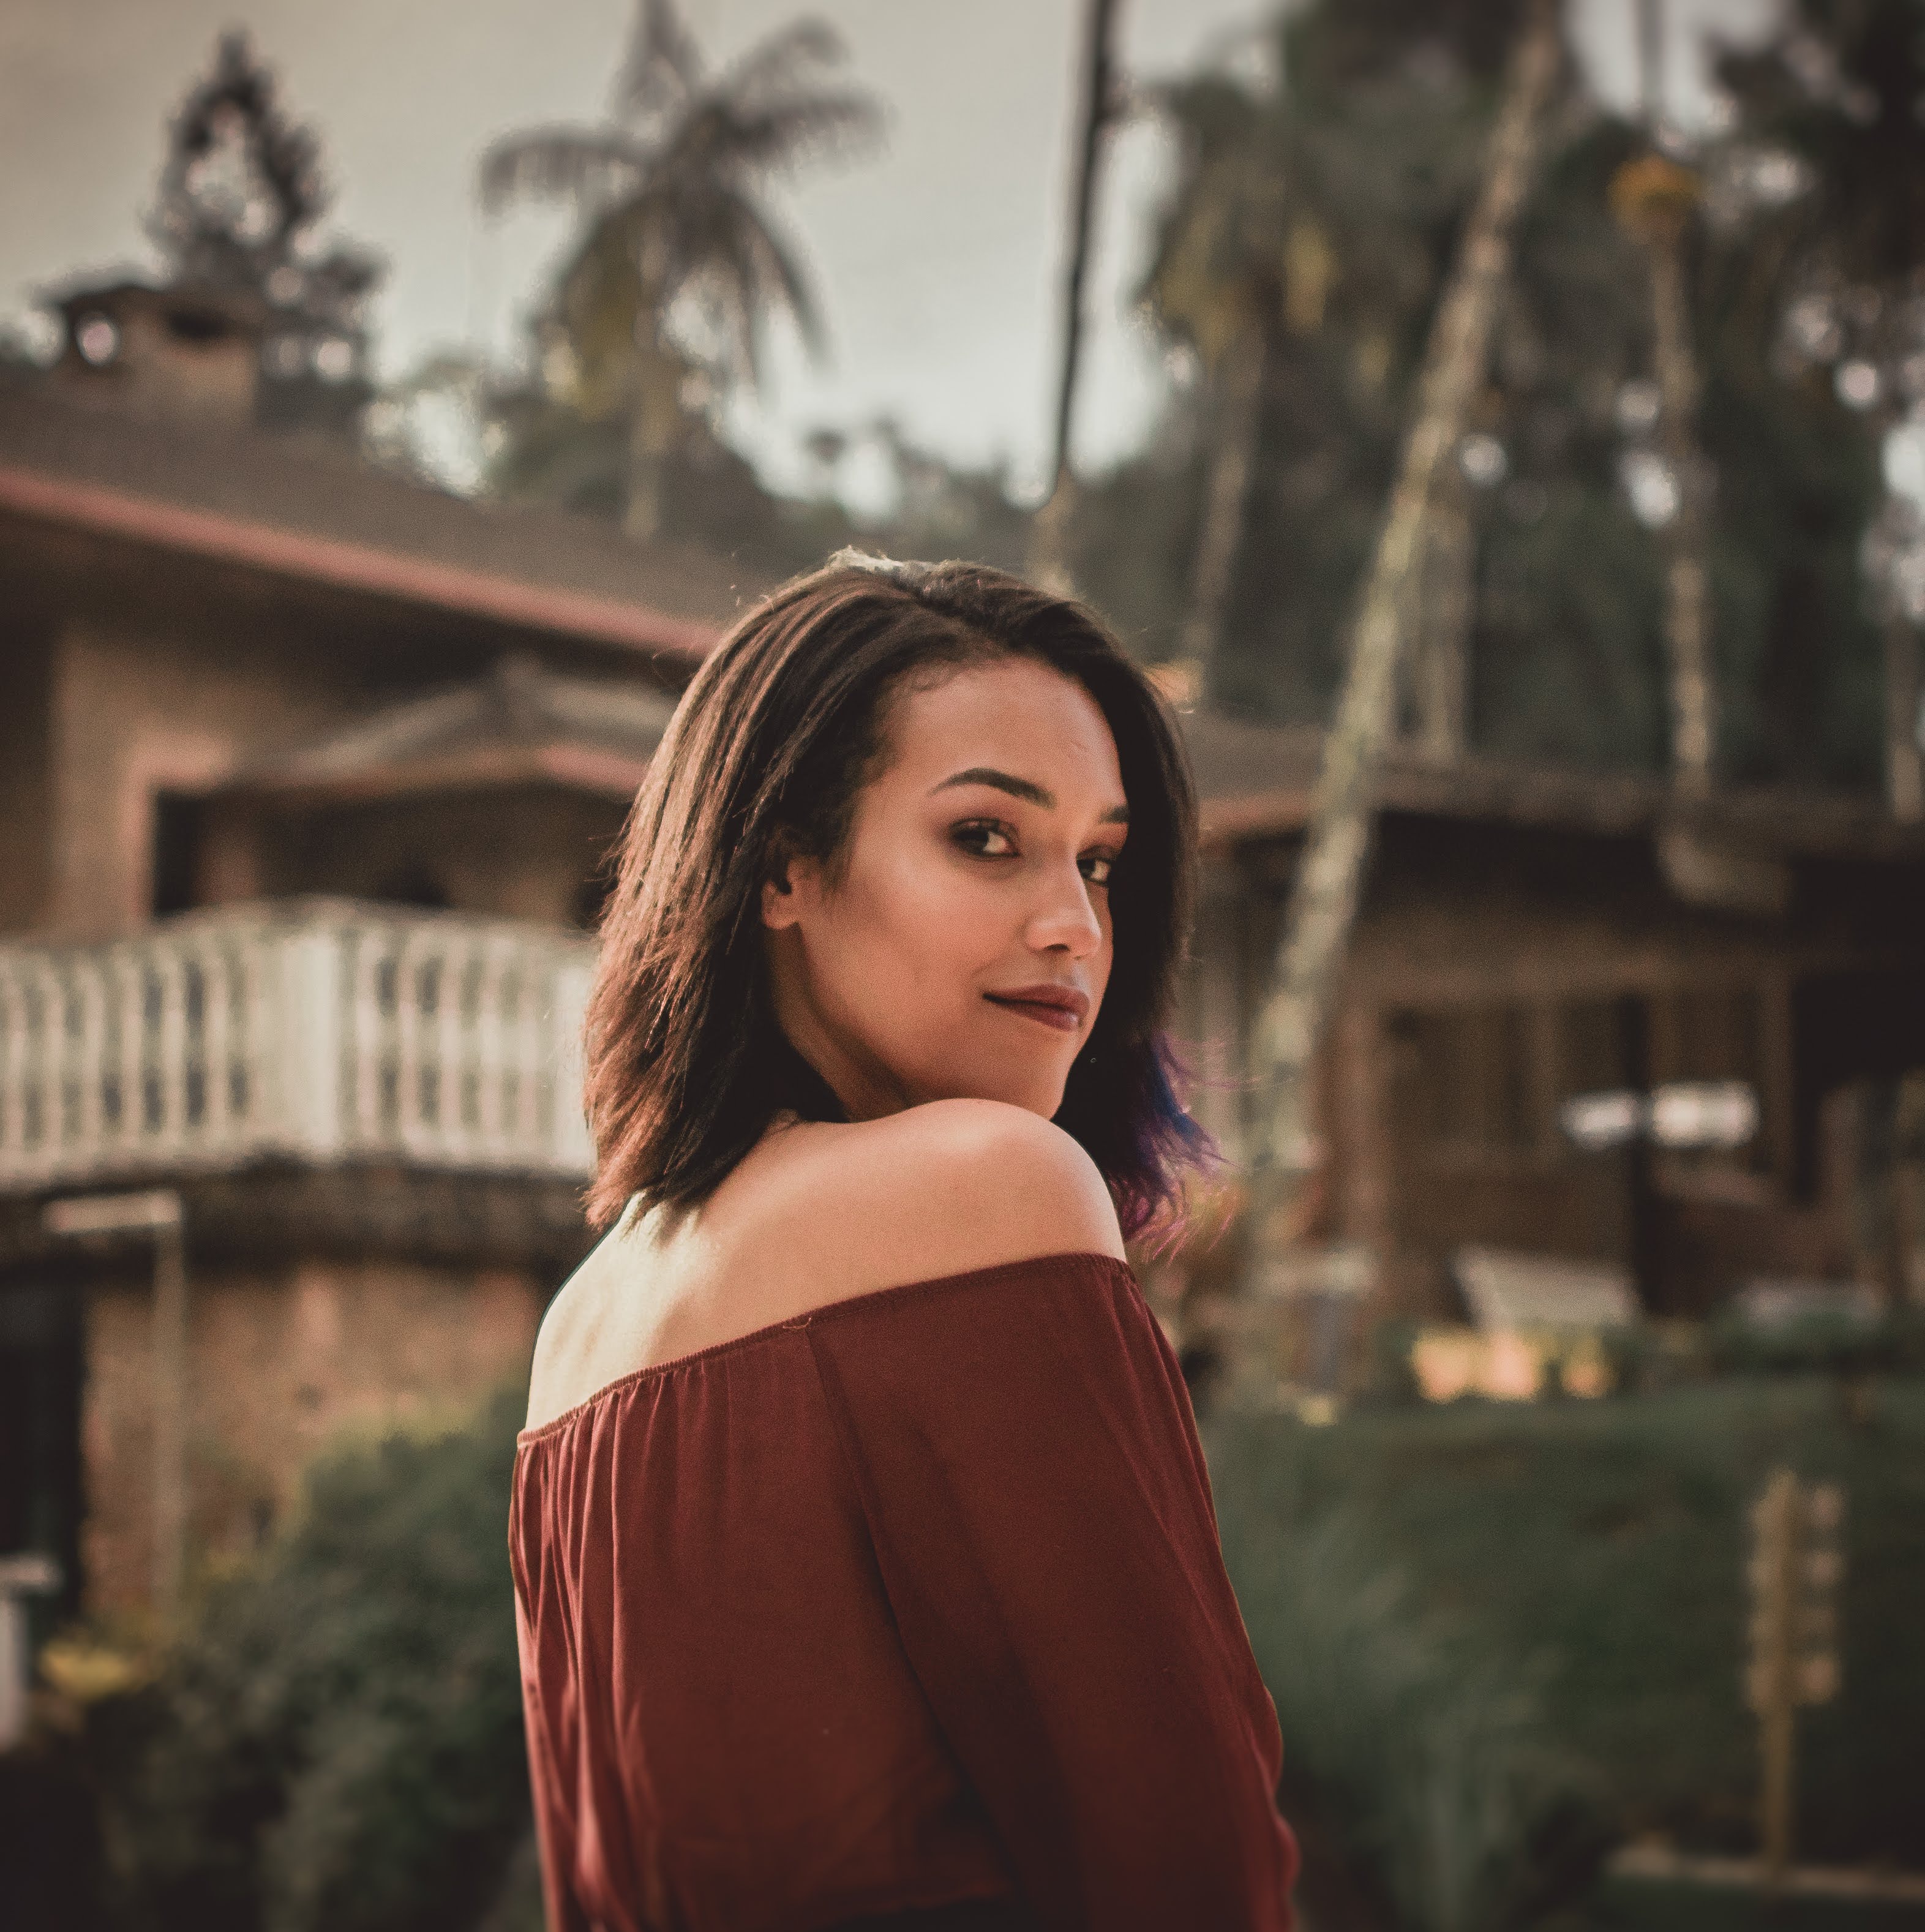
hair, beauty, lip, photo shoot, fashion, shoulder, eye, photography, model, long hair, brown hair, portrait photography, portrait, dress, smile, flash photography, neck